MindSpot Clinic

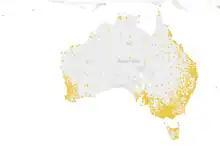
Map of Australia showing postcodes of people who began a MindSpot screening assessment in 2016–17

The MindSpot screening assessment requires respondents to answer demographic and clinical questions. Assessment outcomes are measured using the Patient Health Questionnaire 9 (PHQ-9), Generalized Anxiety Disorder 7 (GAD-7) and Kessler 10 Psychological Distress scale (K-10). People who complete the assessment are invited to discuss their results and provide additional details to a therapist by telephone in order to tailor treatment advice.